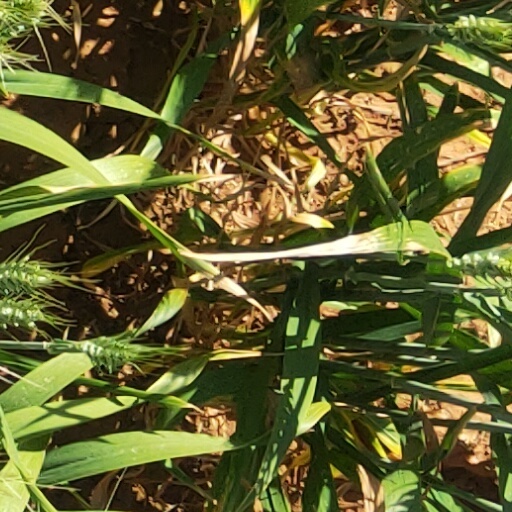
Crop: wheat